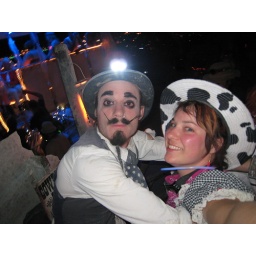
Lee attempts to serve drinks while I'm sitting on the bar in my big square-dancing skirt